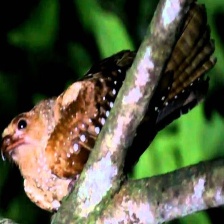
Species: OILBIRD
Scientific name: STEATORNIS CARIPENSIS